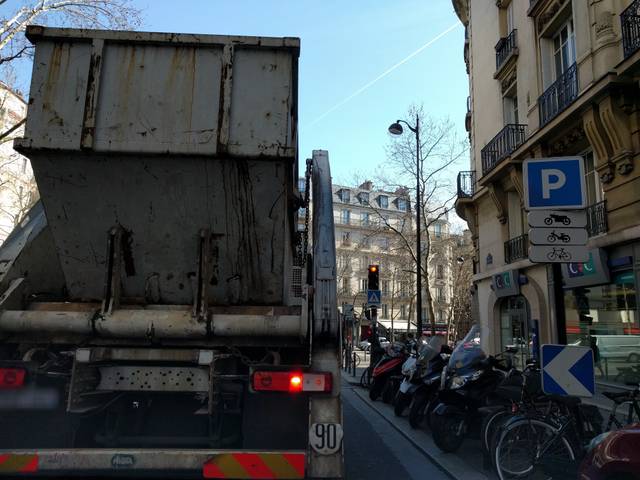
Region: France
Coordinates: 48.838, 2.398